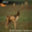
Label: deer